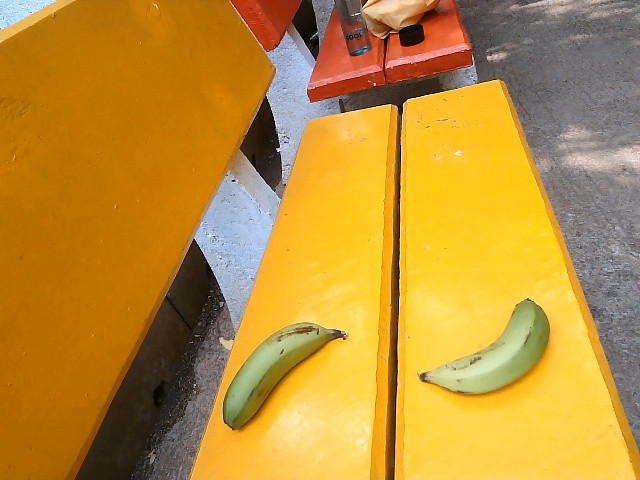
Label: Raw_Banana